Women in music

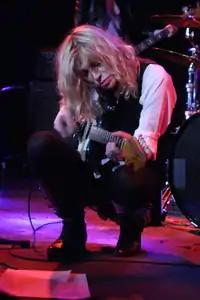
Courtney Love in 2012

Women were represented in grunge bands such as L7, Lunachicks, Dickless, STP, 7 Year Bitch, Courtney Love's group Hole, and Babes in Toyland. Riot Grrrl was part of an underground feminist punk movement. Women instrumentalists include bassists D'arcy Wretzky and Melissa Auf der Maur from The Smashing Pumpkins, and drummers Patty Schemel (Hole and Courtney Love projects), and Lori Barbero of Babes in Toyland.